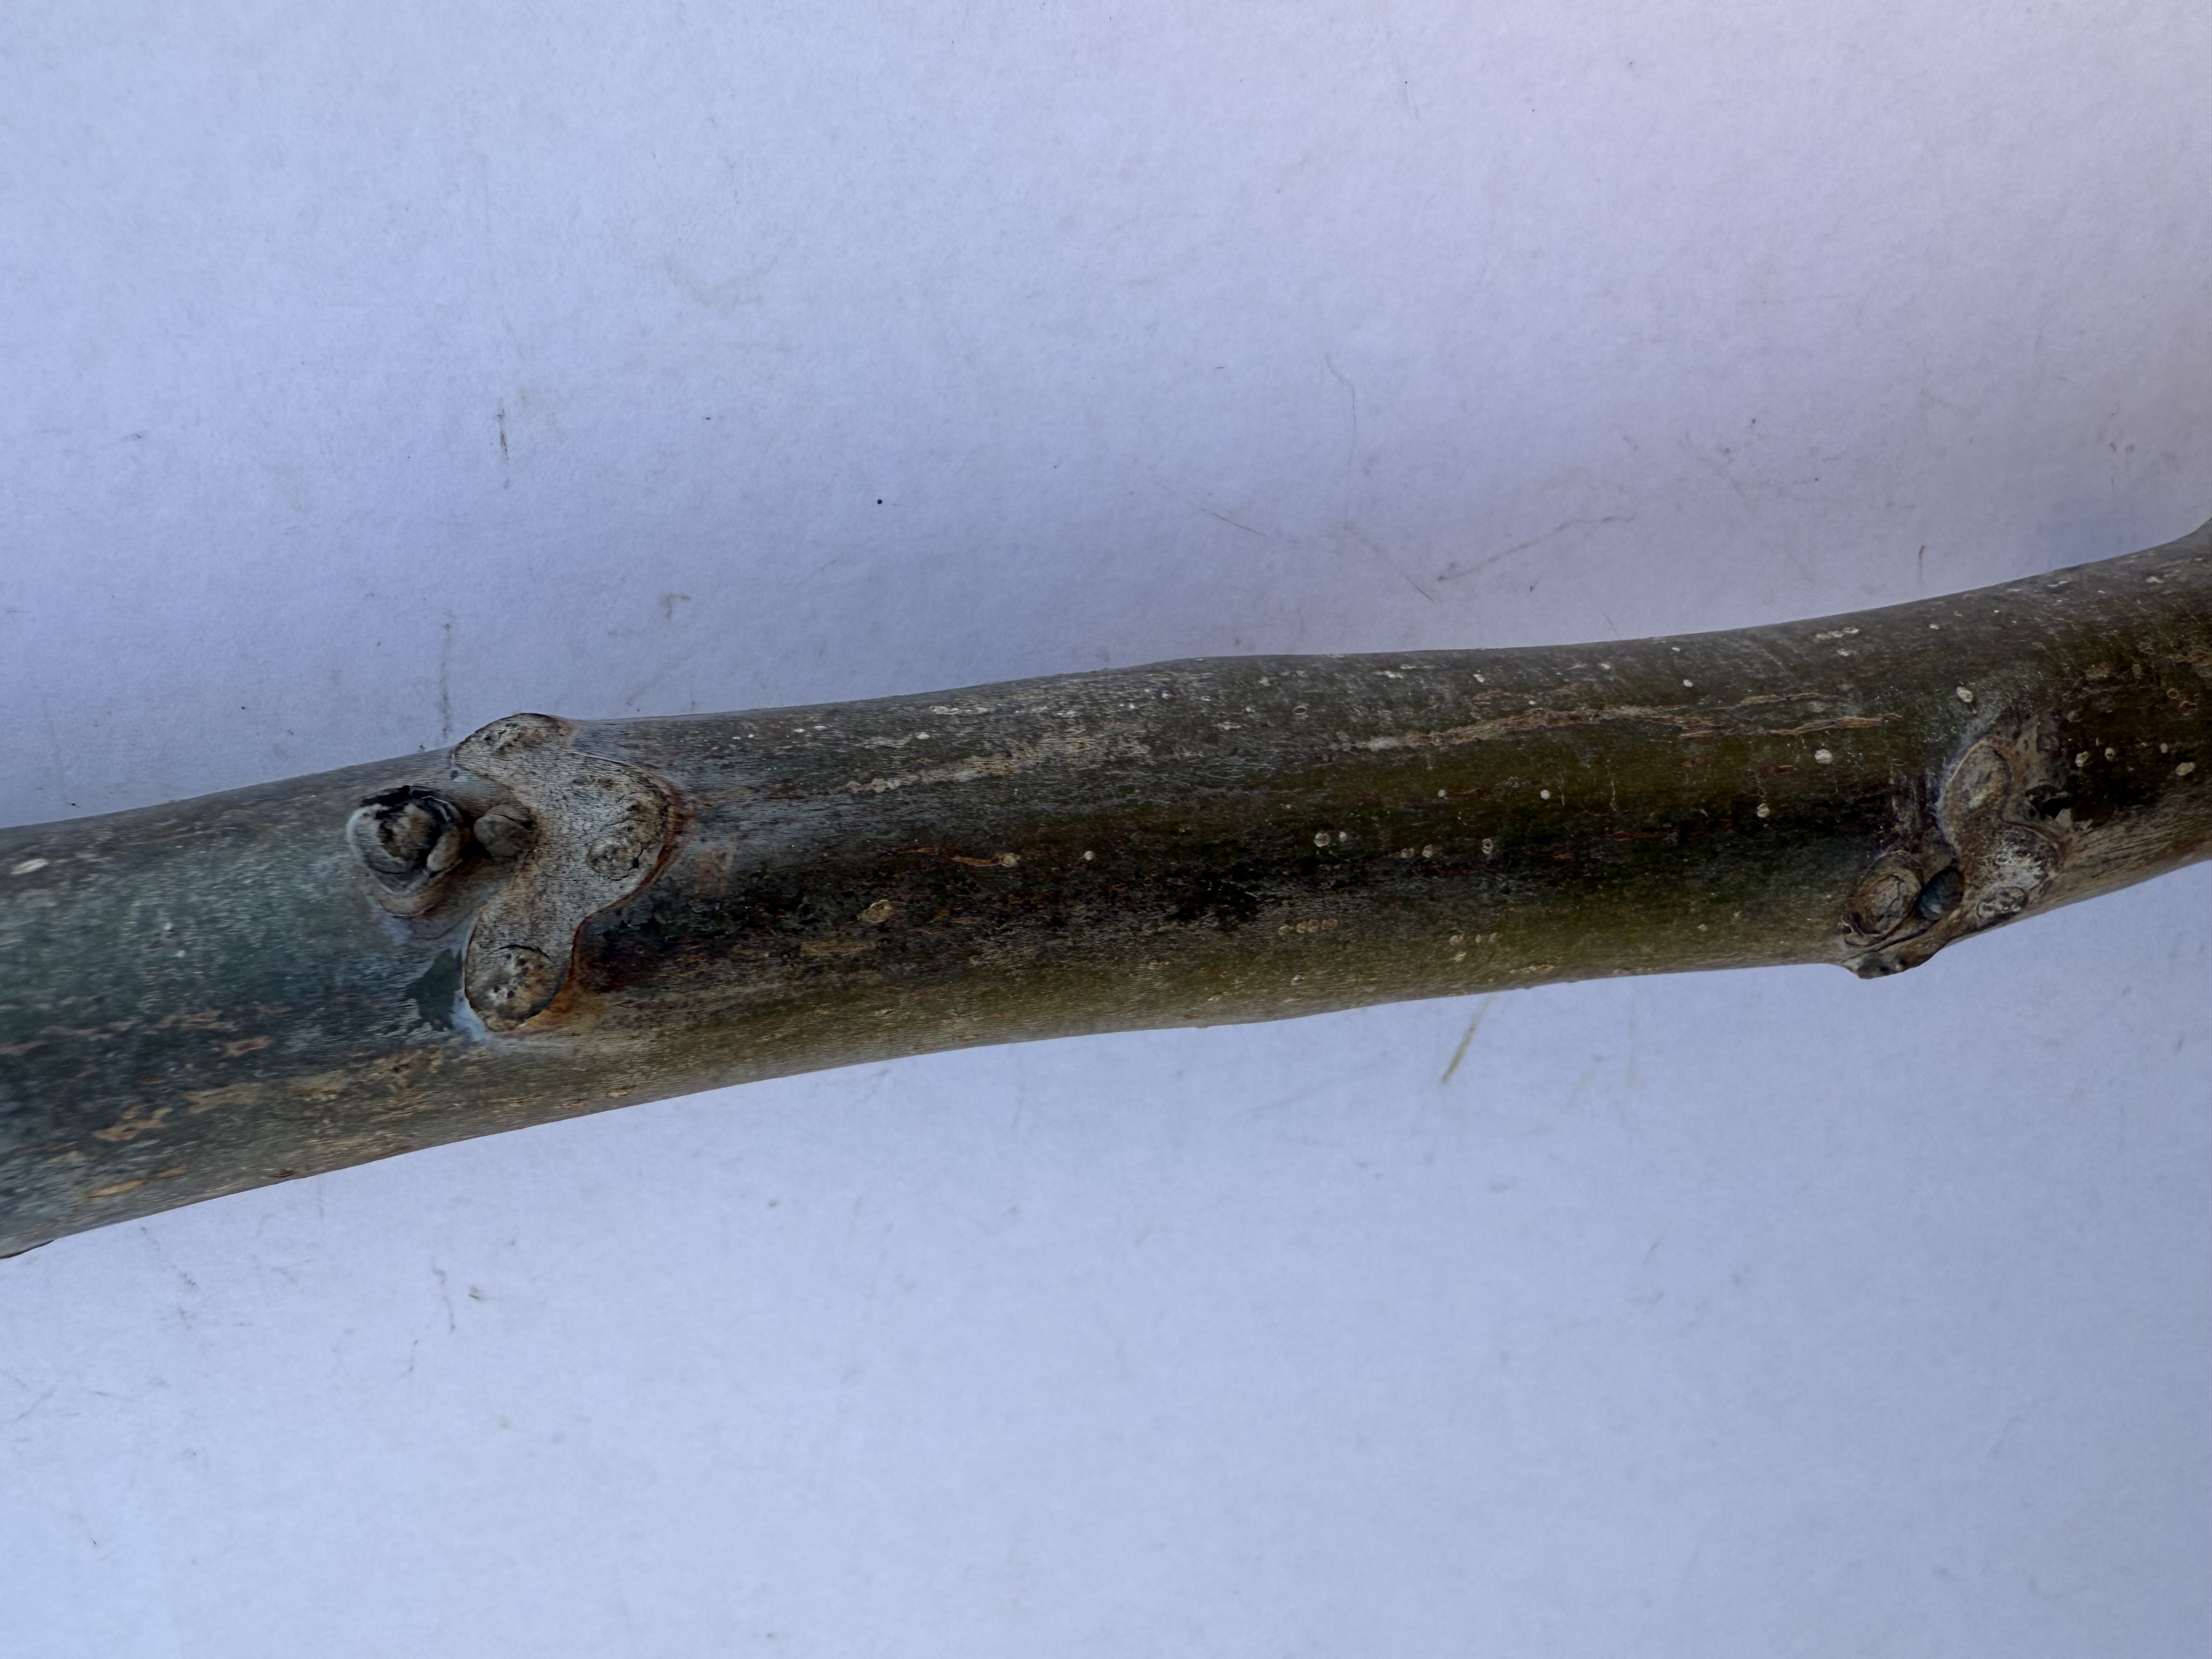
Variety: Sebin Walnut